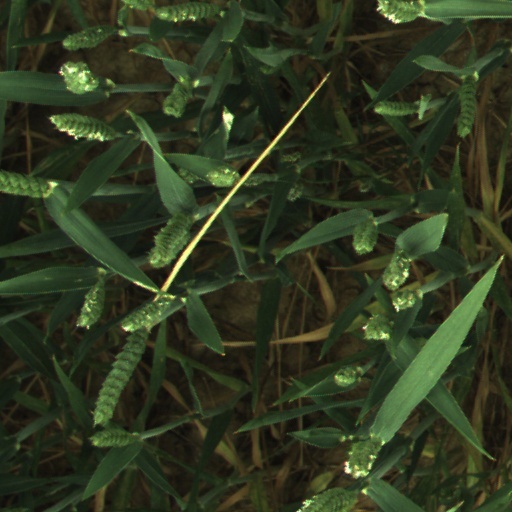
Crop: wheat